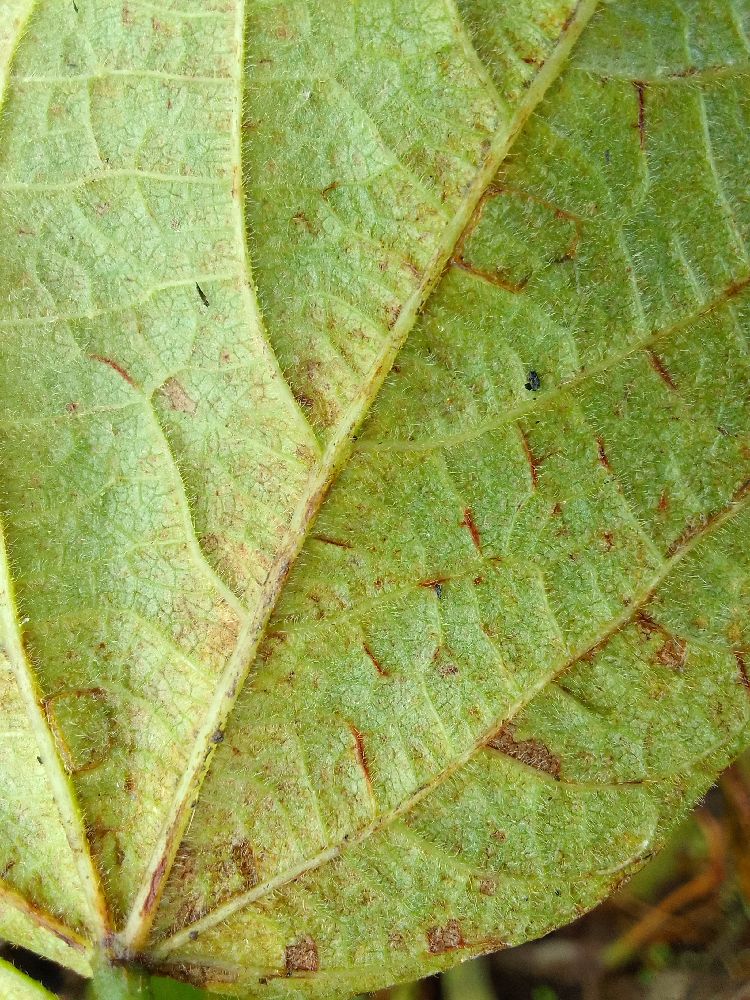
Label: anthracnose